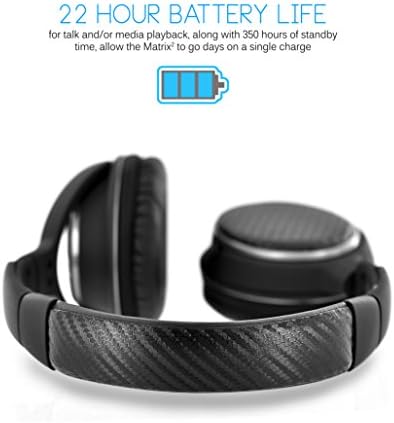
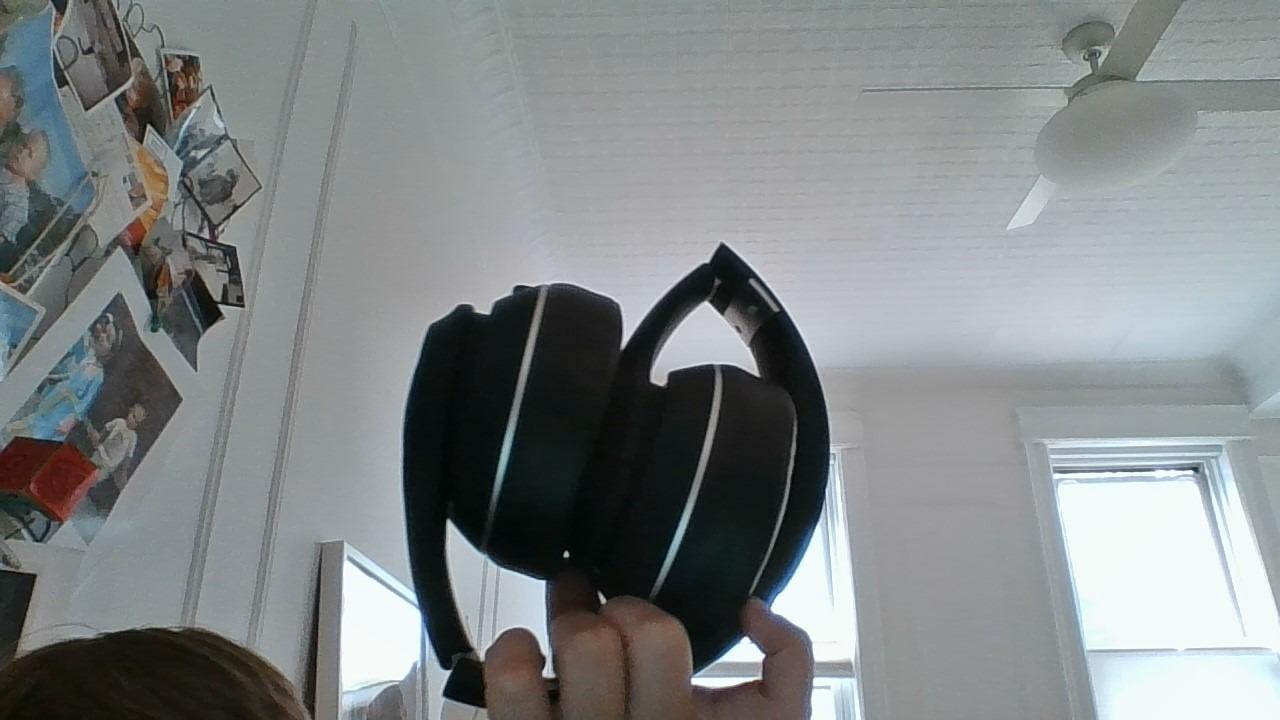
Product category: headphones
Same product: no